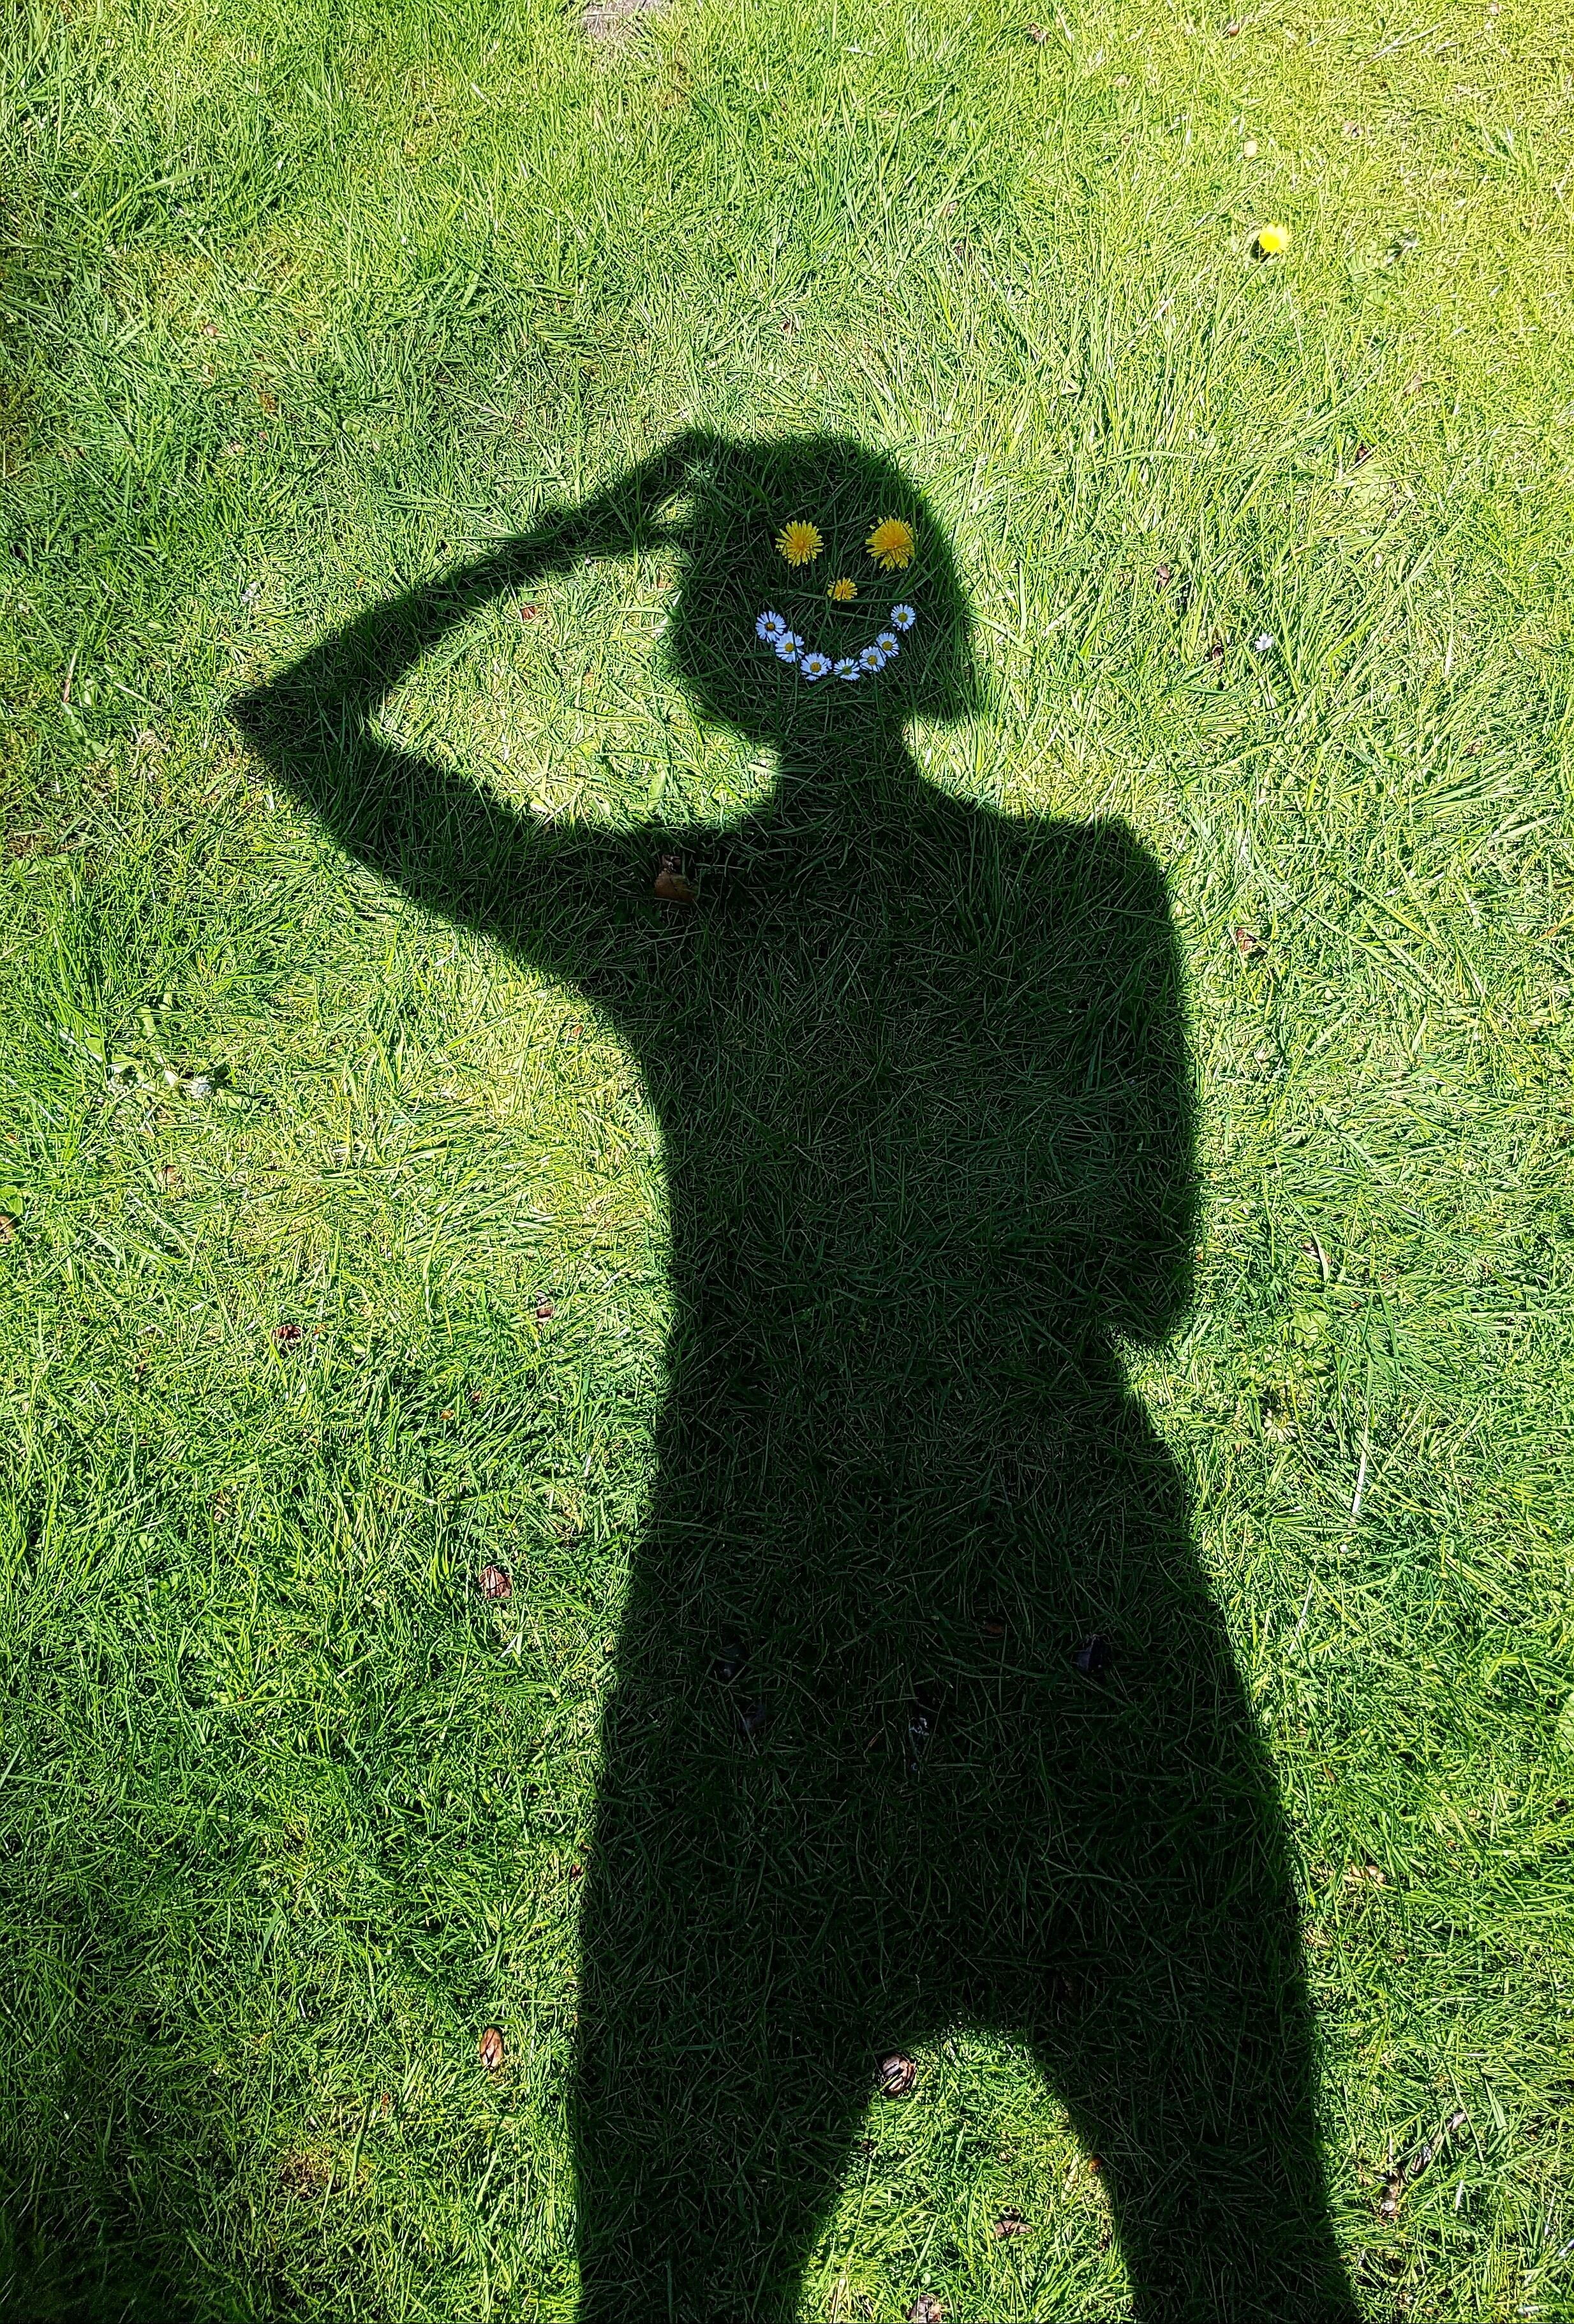
grass, lawn, dandelion, summer, daisy, green, shadow, think, human, black cat, laugh, cheerful, art, fun, figure, happy, question, luck, pondering, consider